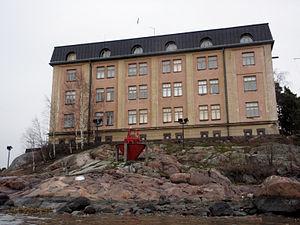
Le Musée maritime de Finlande appartenant au Musée national de Finlande, est situé dans le Centre Maritime de Vellamo à Kotka en Finlande.
Hylkysaari est une île de la zone maritime de Kruunuvuorenselkä à Helsinki en Finlande.